Act of Will

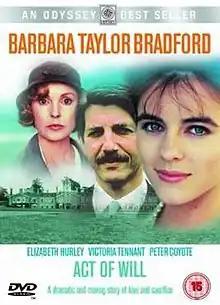
DVD cover

Act of Will is a 1989 mini-series directed by Don Sharp and based on the 1986 novel by Barbara Taylor Bradford. It the third mini-series based on a Bradford novel Sharp had directed and was an early lead role for Elizabeth Hurley.